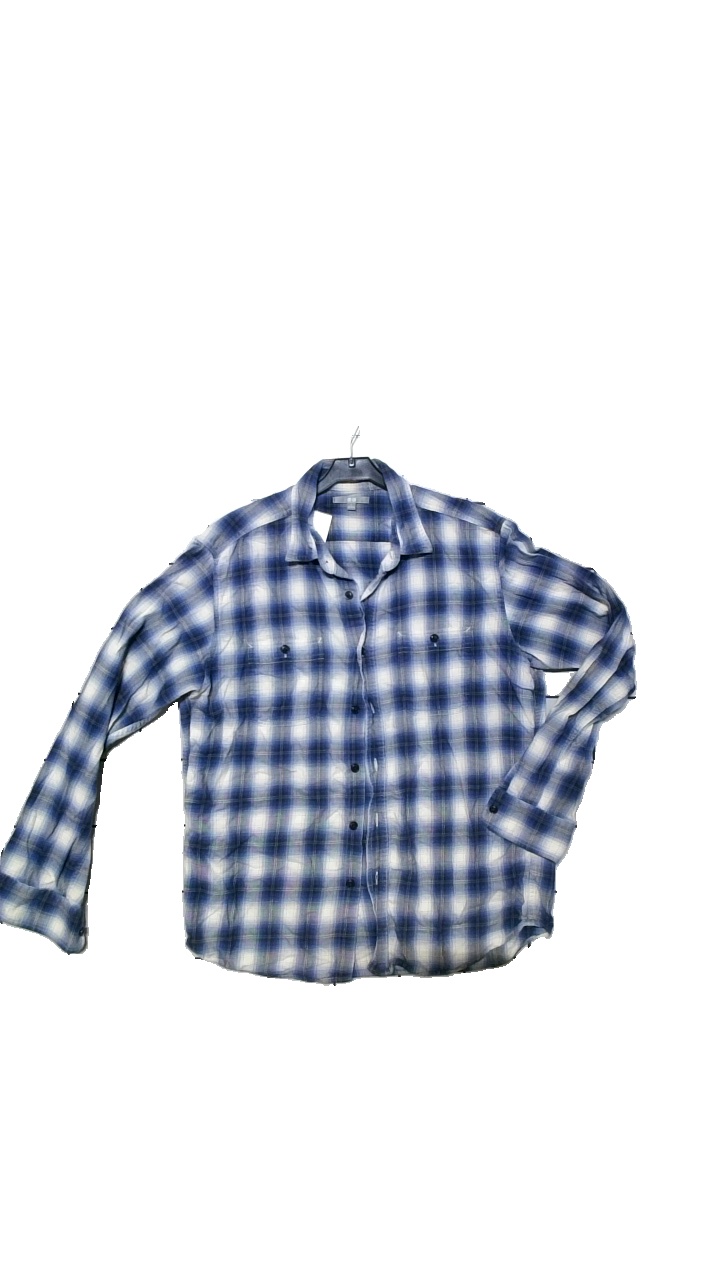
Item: Shirt (Men)
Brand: Uni Qlo
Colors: White, Blue
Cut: Regular
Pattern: Checkered print
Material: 100%Cotton
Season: All
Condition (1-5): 3
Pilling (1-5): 4
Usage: Reuse
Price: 50-100